Apache Pizza

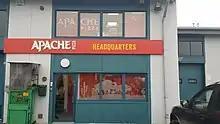
Apache pizza headquarters

In 2015, Apache signed an agreement with Marvin.ie, an online fast food order service similar to Just Eat. As of 2012, the company employs over 800 people and manufactures more than 160,000 pizza dough balls per month.